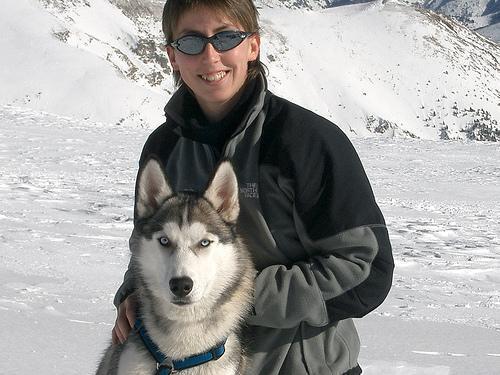
Siberian_husky